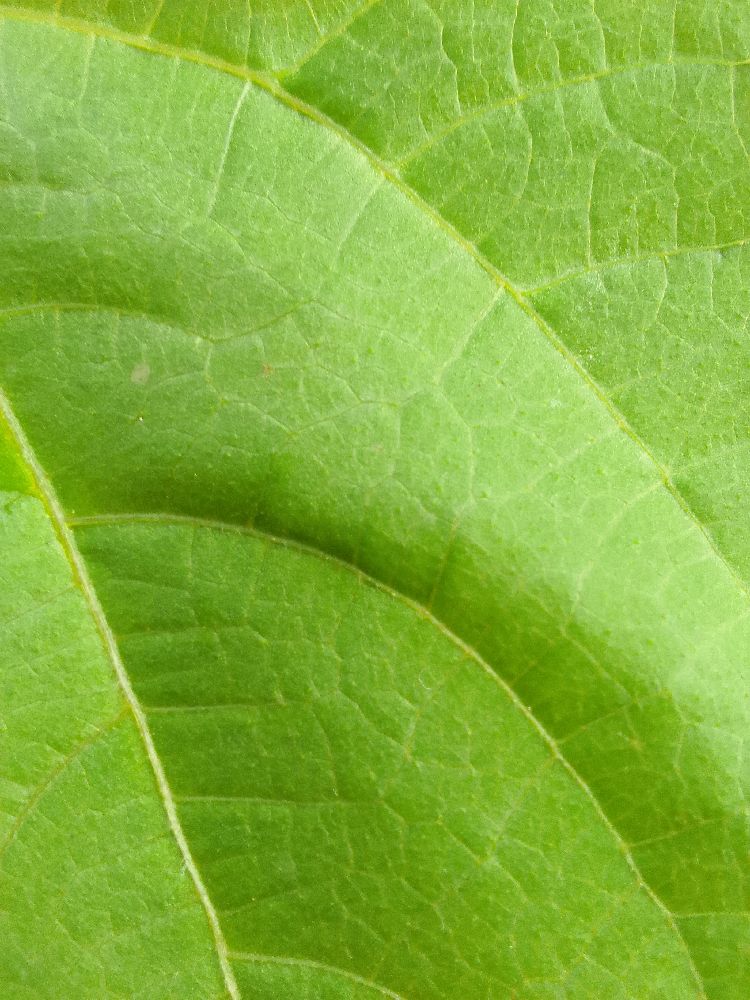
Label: healthy